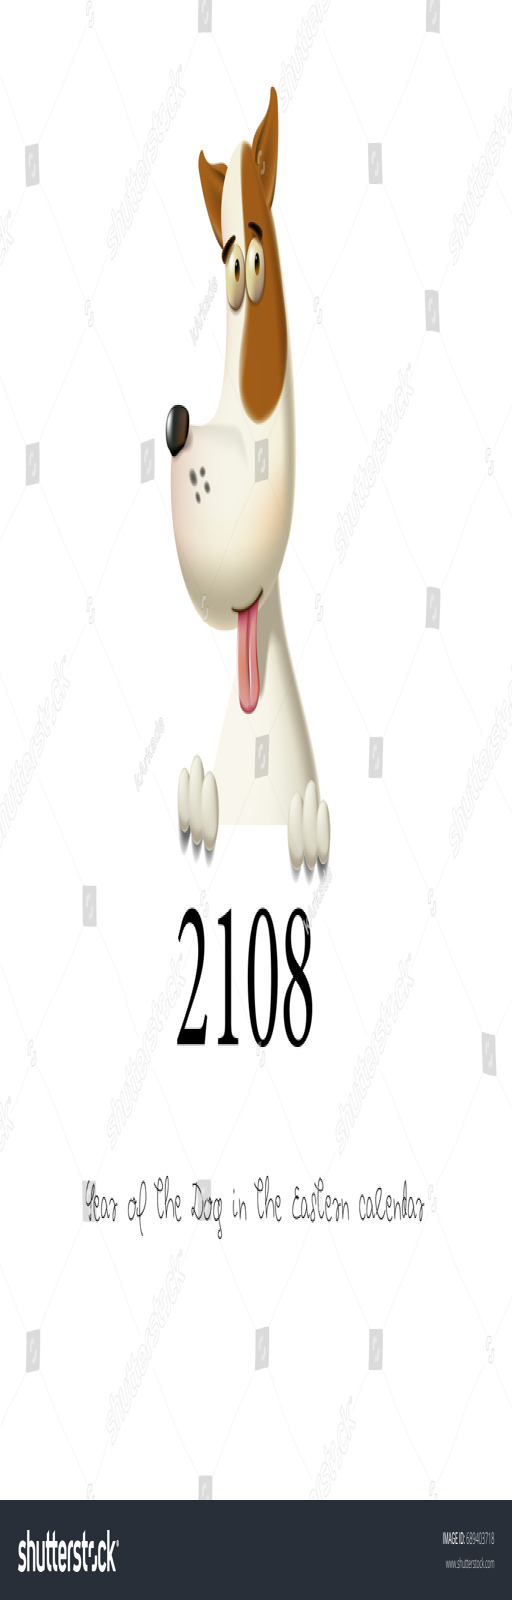
stock vector illustration - year of the dog with inscription on white background